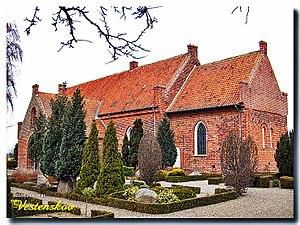
Vestenskov est un village danois de Lolland.